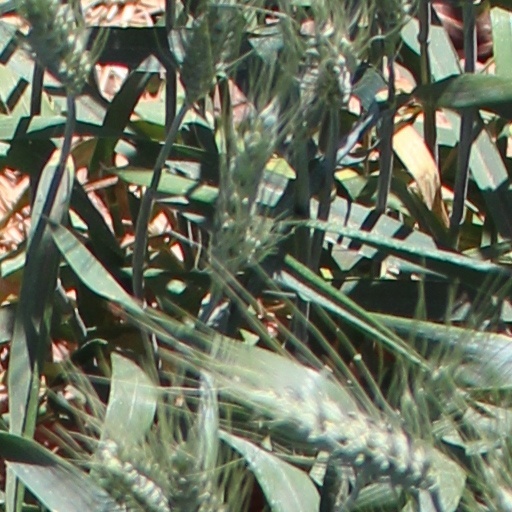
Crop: wheat